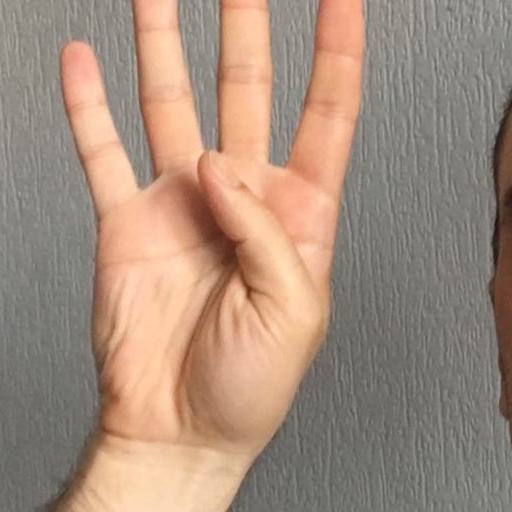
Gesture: four